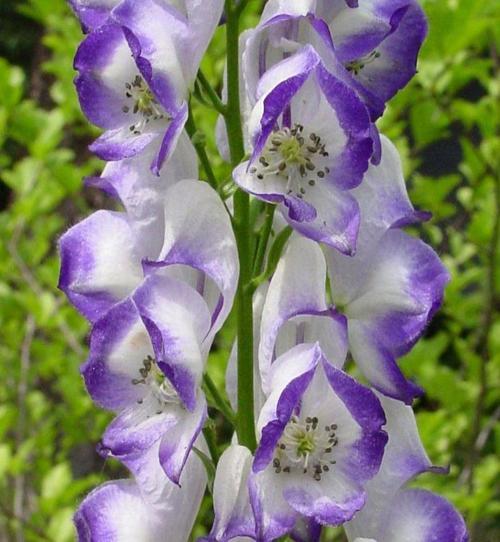
Label: monkshood